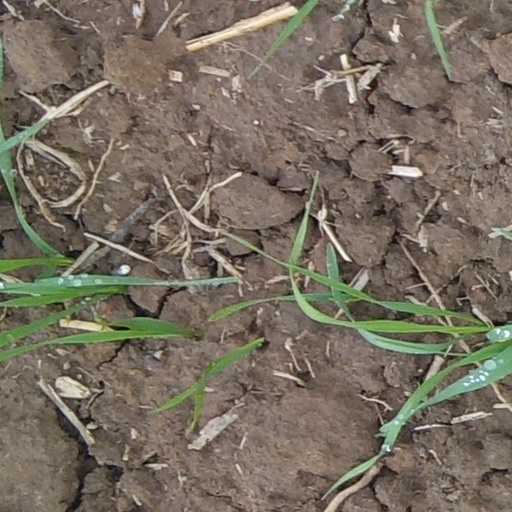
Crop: wheat